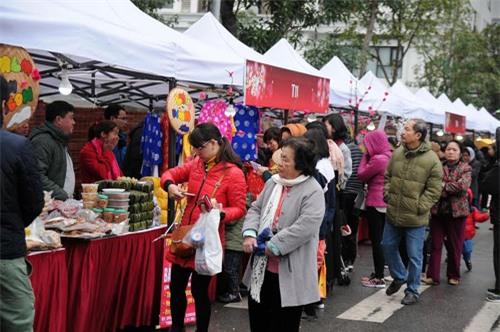
có nhiều người xuất hiện ở quanh các gian hàng của hội chợ